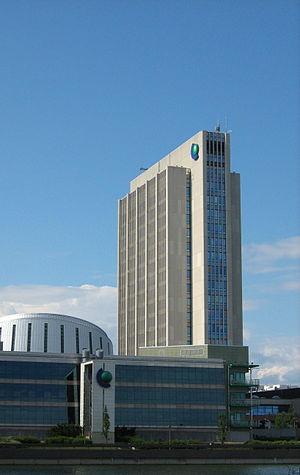
Le Siège de Fortum est une tour de bureaux située dans la section Keilaniemi du quartier de Otaniemi à Espoo, en proche banlieue d'Helsinki, la capitale de la Finlande.
Aussi appelé Otnäs en suédois, Otaniemi est un quartier d'Espoo situé près de la frontière maritime que cette commune de Finlande partage avec Helsinki, la capitale. Partie du super-district appelé Suur-Tapiola, il accueille le siège social de plusieurs entreprises cotées à la bourse d'Helsinki, parmi lesquelles Nokia.
Espoo est la deuxième ville de Finlande. Bordant Helsinki à l'ouest, son centre est distant de seulement 15 kilomètres du centre-ville de la capitale. 8,9 % des habitants de la ville sont de langue suédoise, 5,2 % sont allophones. Espoo fait partie, avec Helsinki, Vantaa et Kauniainen, du Grand Helsinki qui regroupe un million d'habitants.